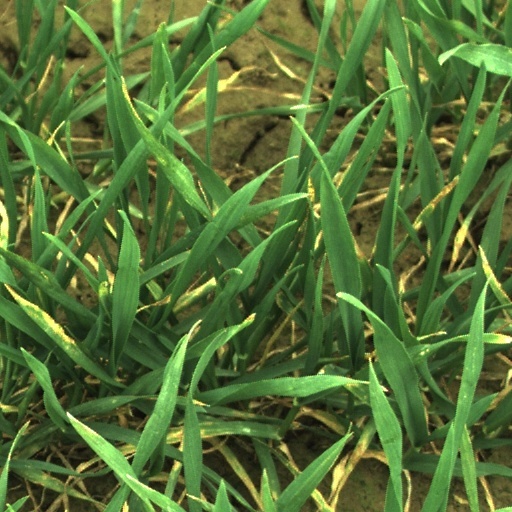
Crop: wheat